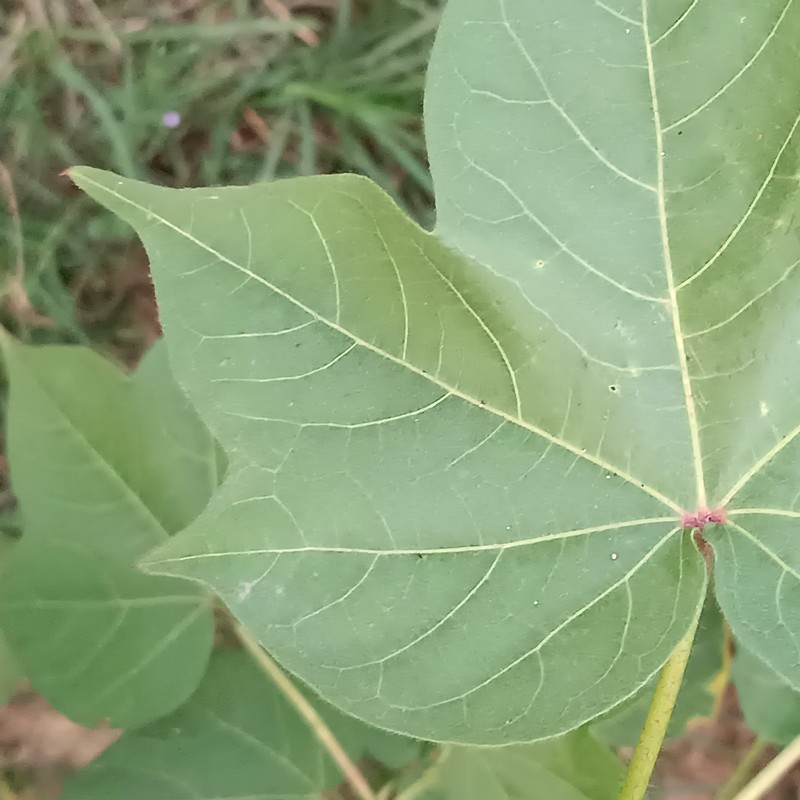
Label: Healthy Leaf